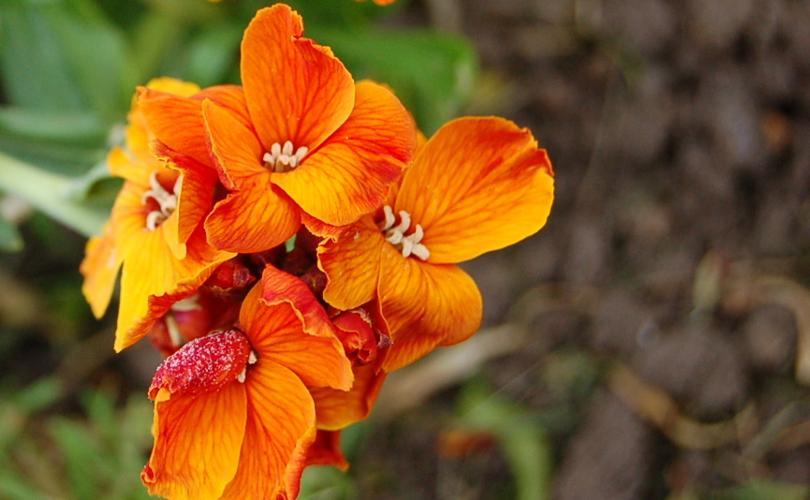
Label: wallflower